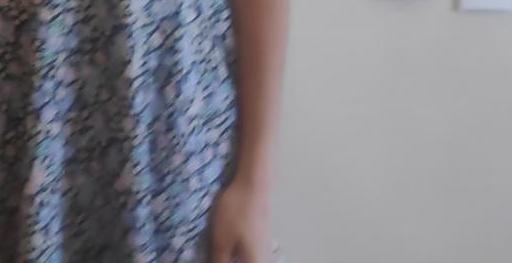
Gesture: no_gesture